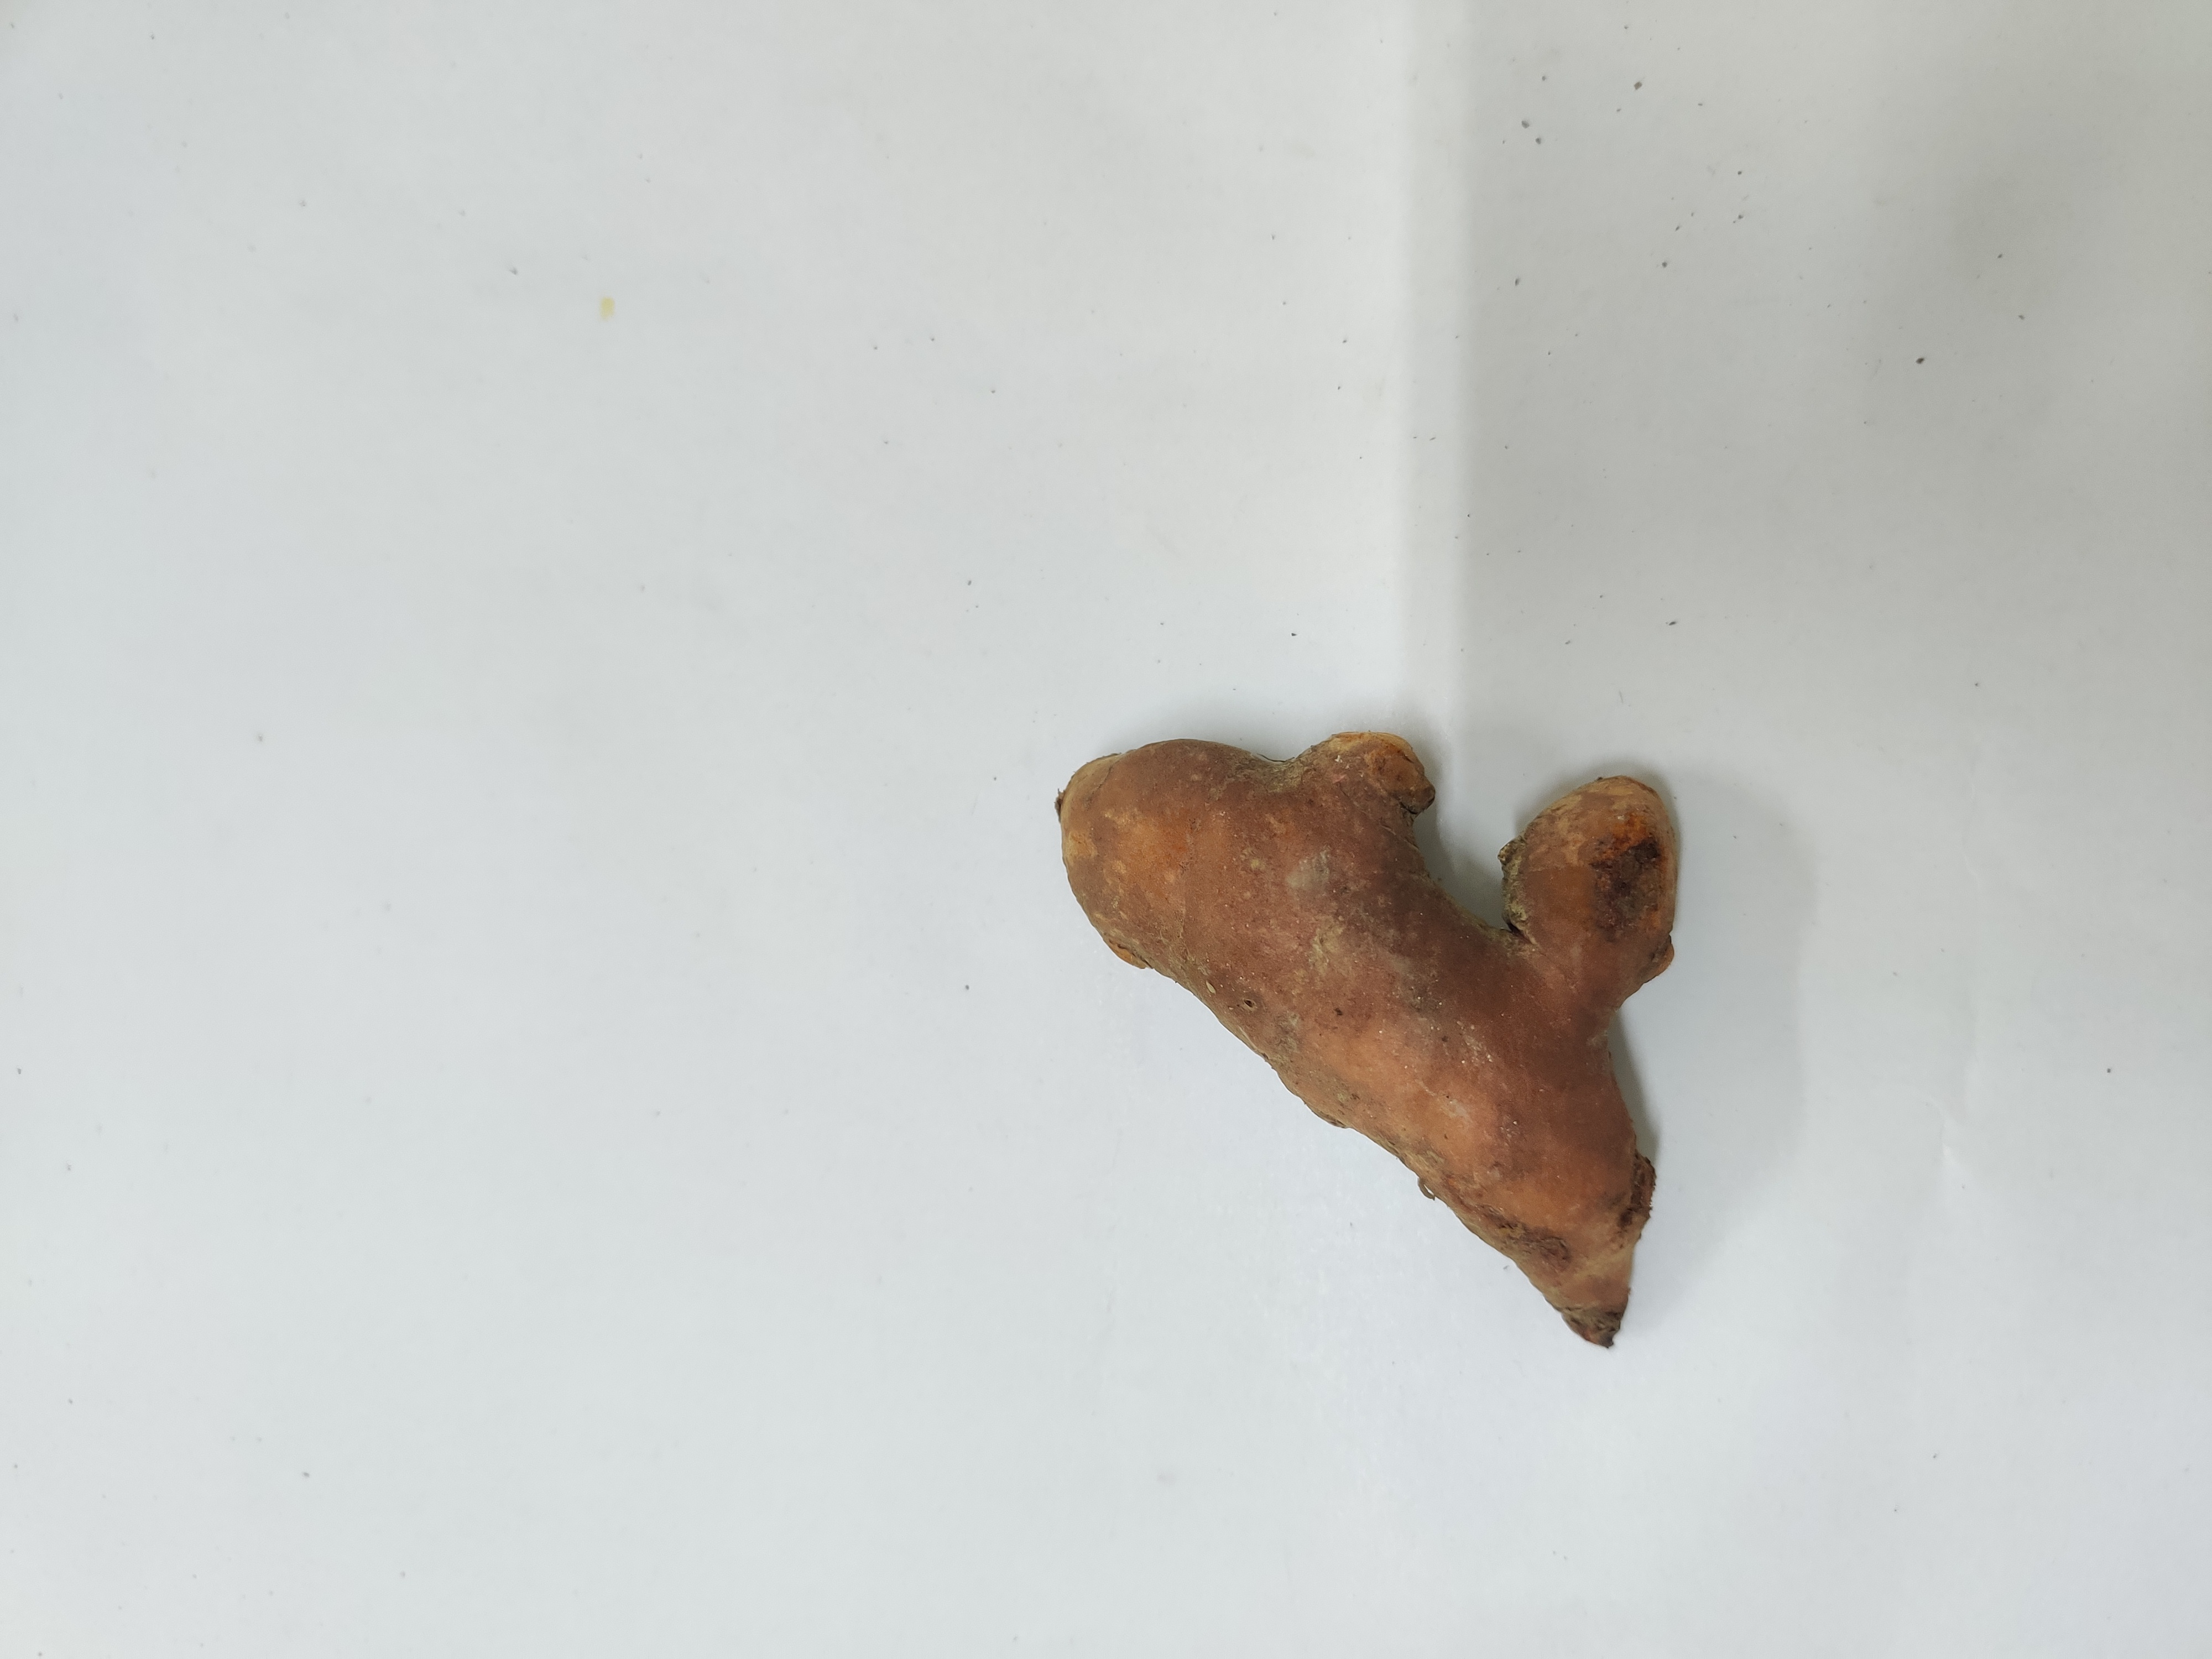
Crop: Turmeric
Condition: Damaged